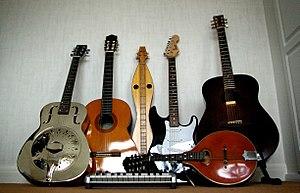
On distingue des types de guitares, soit acoustiques, soit électriques, selon des caractères souvent régionaux ou ethniques.